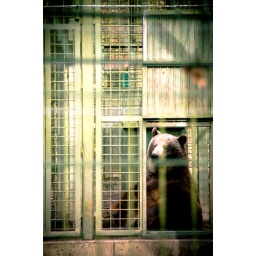
brown bear in the wild